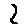
Label: 2